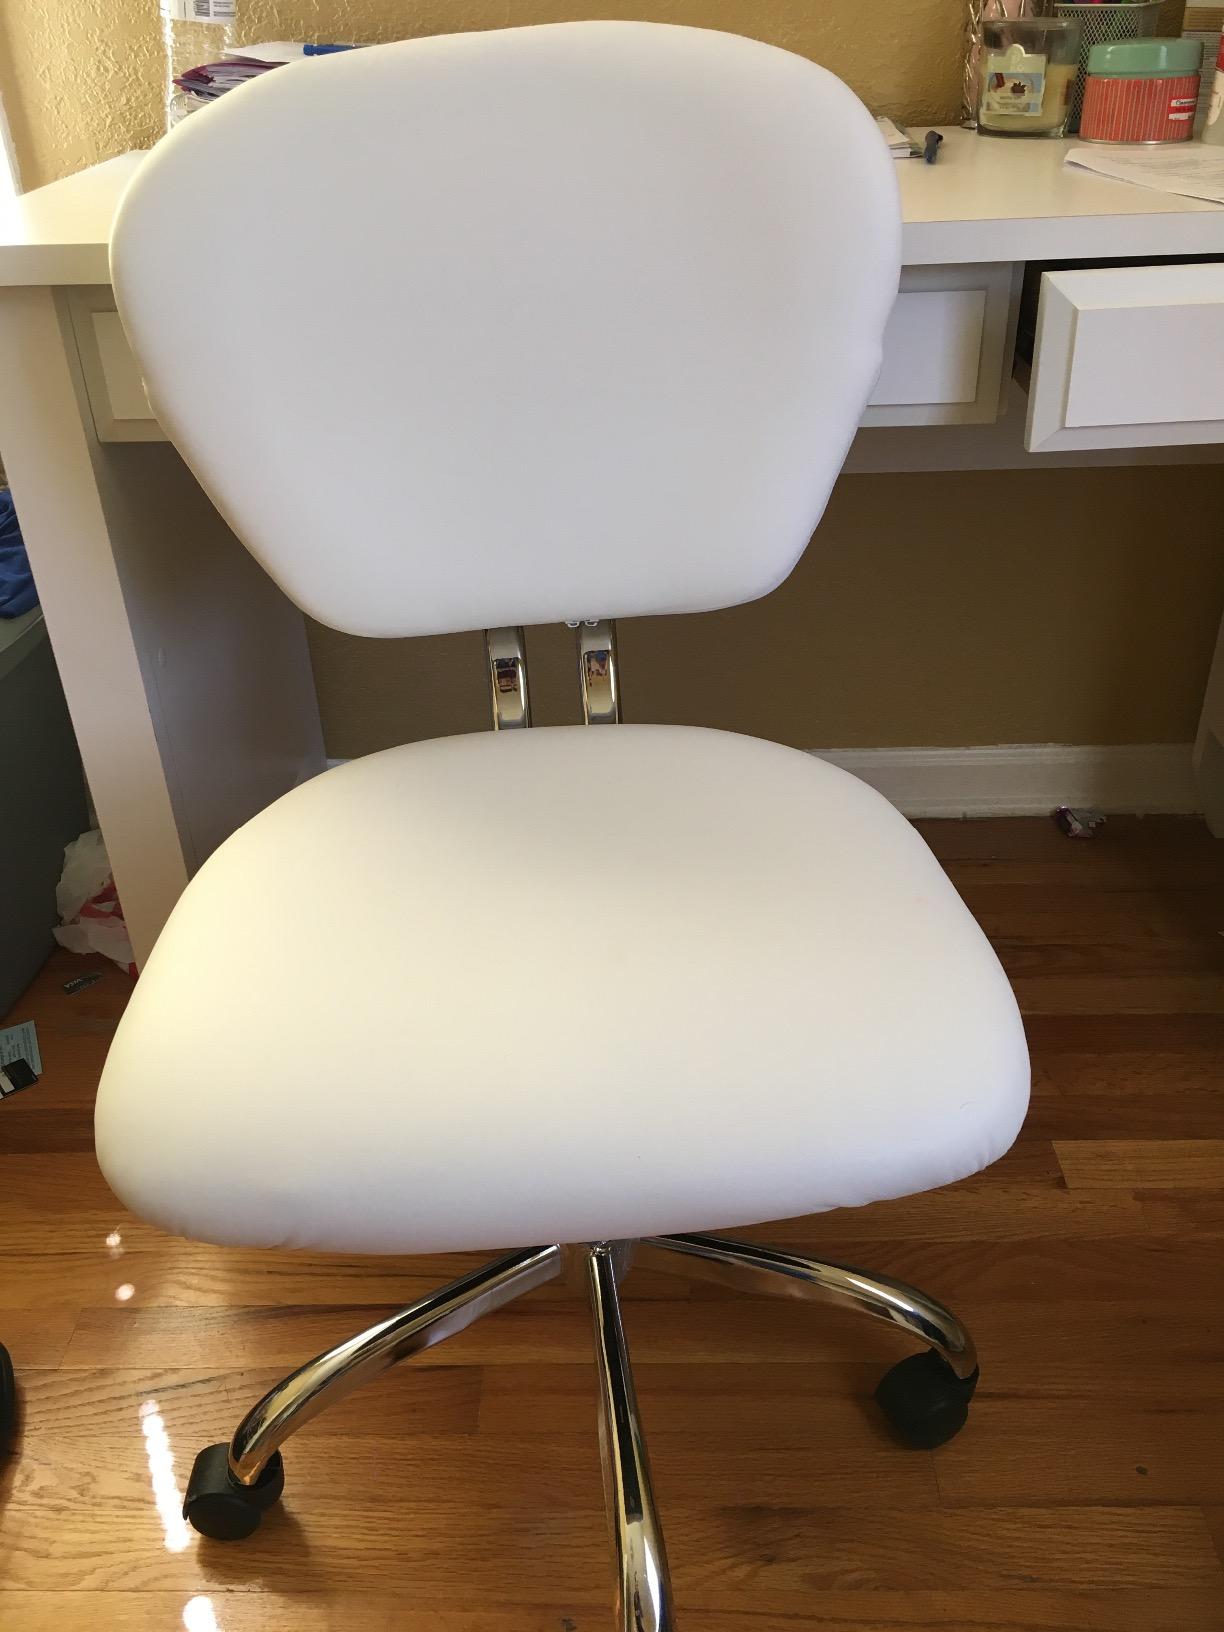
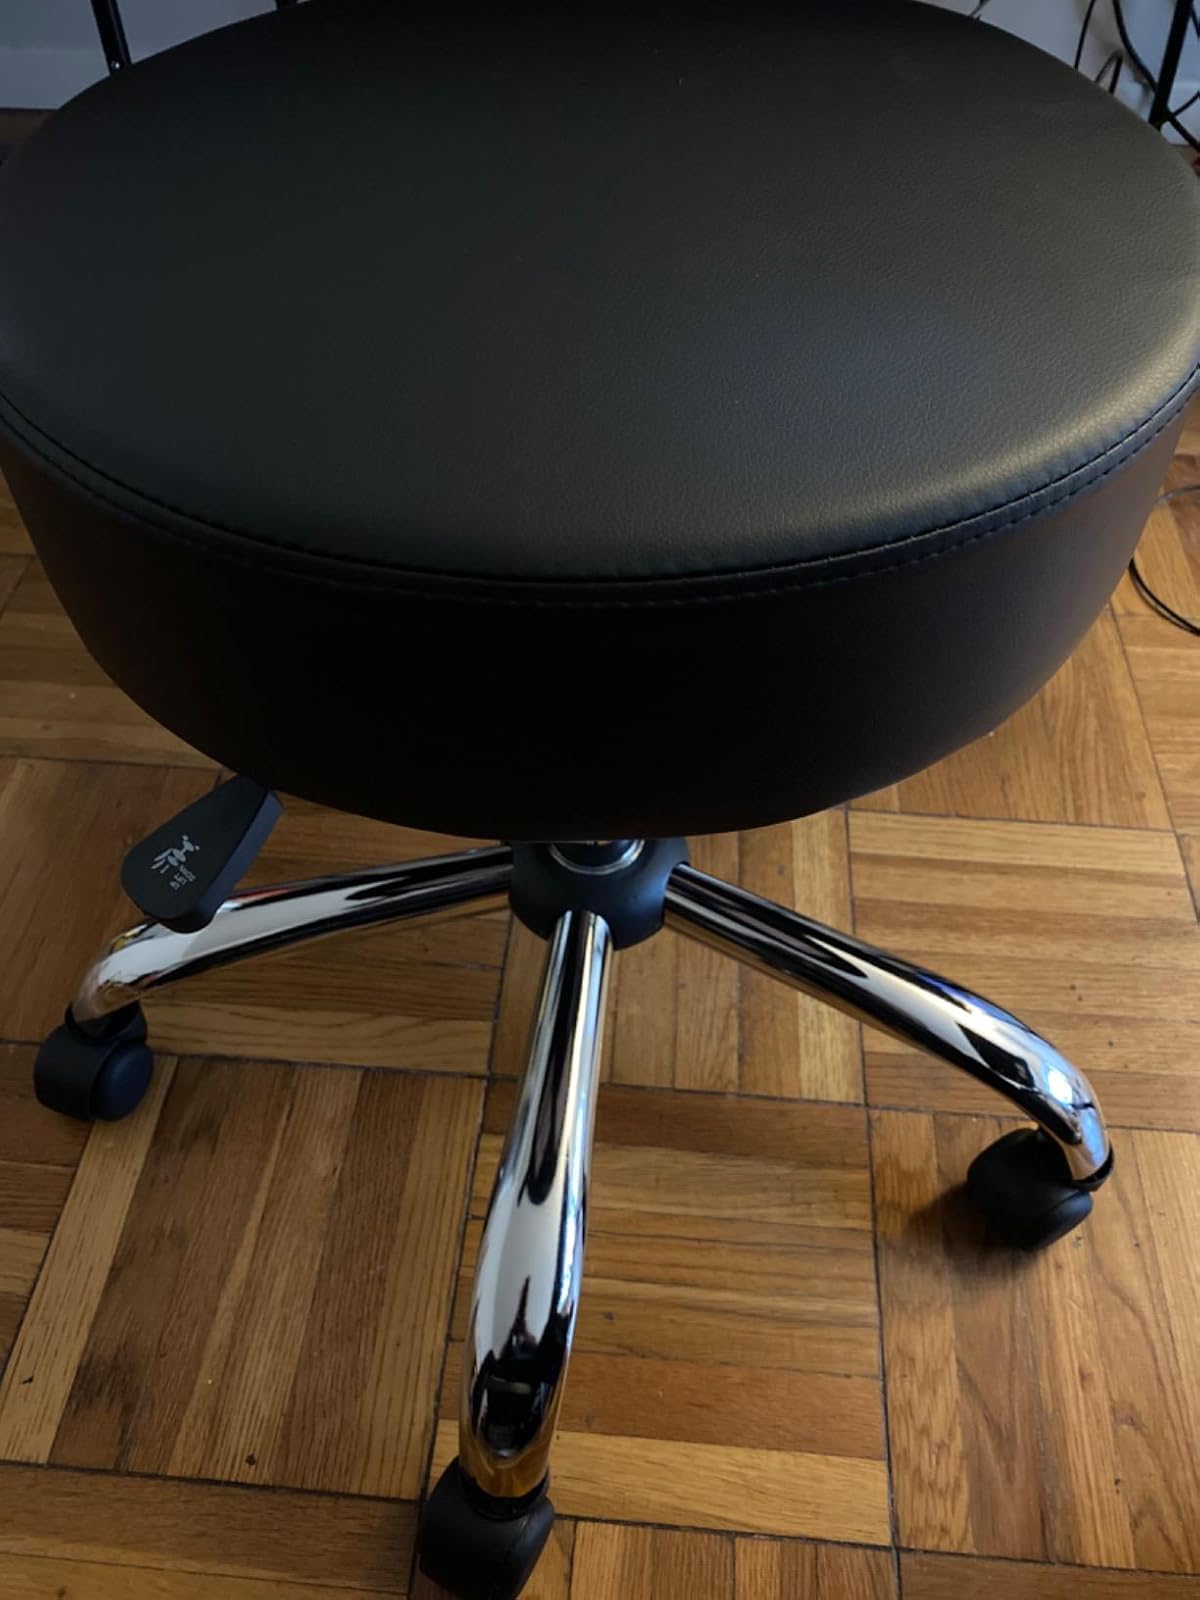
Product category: stool
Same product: no